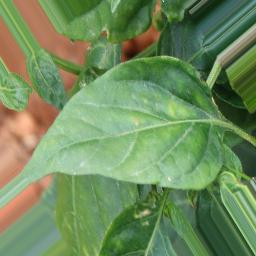
Label: nutritional